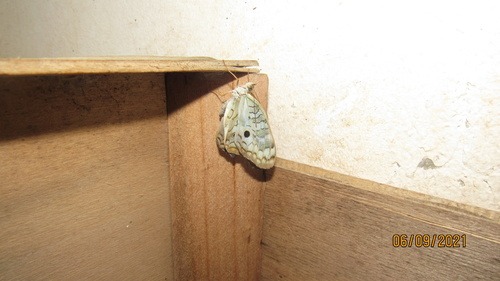
Scientific name: Anartia jatrophae
Common name: White peacock
Family: Nymphalidae
Order: Lepidoptera
Pollinator type: Primary pollinator
Habitat: Gardens, parks, and open areas
Geographic range: Southern United States to Argentina
Conservation status: Least Concern